Caribbean

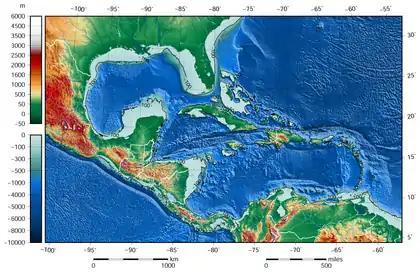
Topography and bathymetry in the Caribbean with a 100 m (328 ft) depth contour, delimiting shallow underwater landforms, including the Bahamas, Puerto Rico, and Rosalind banks

The Caribbean was known for pirates, especially between 1640 and 1680. The term "buccaneer" is often used to describe a pirate operating in this region. The Caribbean region was war-torn throughout much of its colonial history, but the wars were often based in Europe, with only minor battles fought in the Caribbean. Some wars, however, were born of political turmoil in the Caribbean itself.